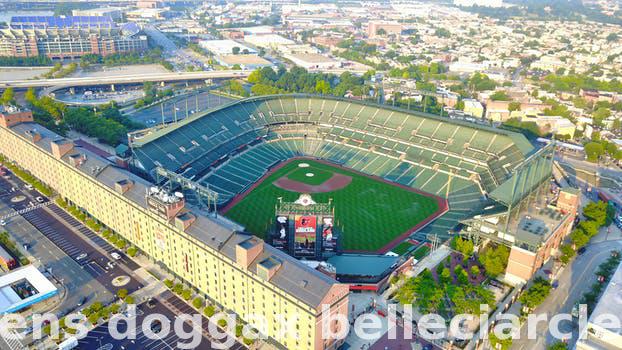
Label: Watermark